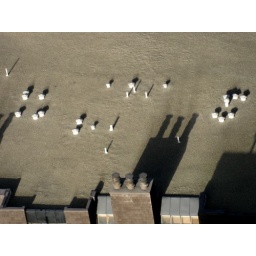
An inadvertent dry garden on the roof of a building in Nob Hill.